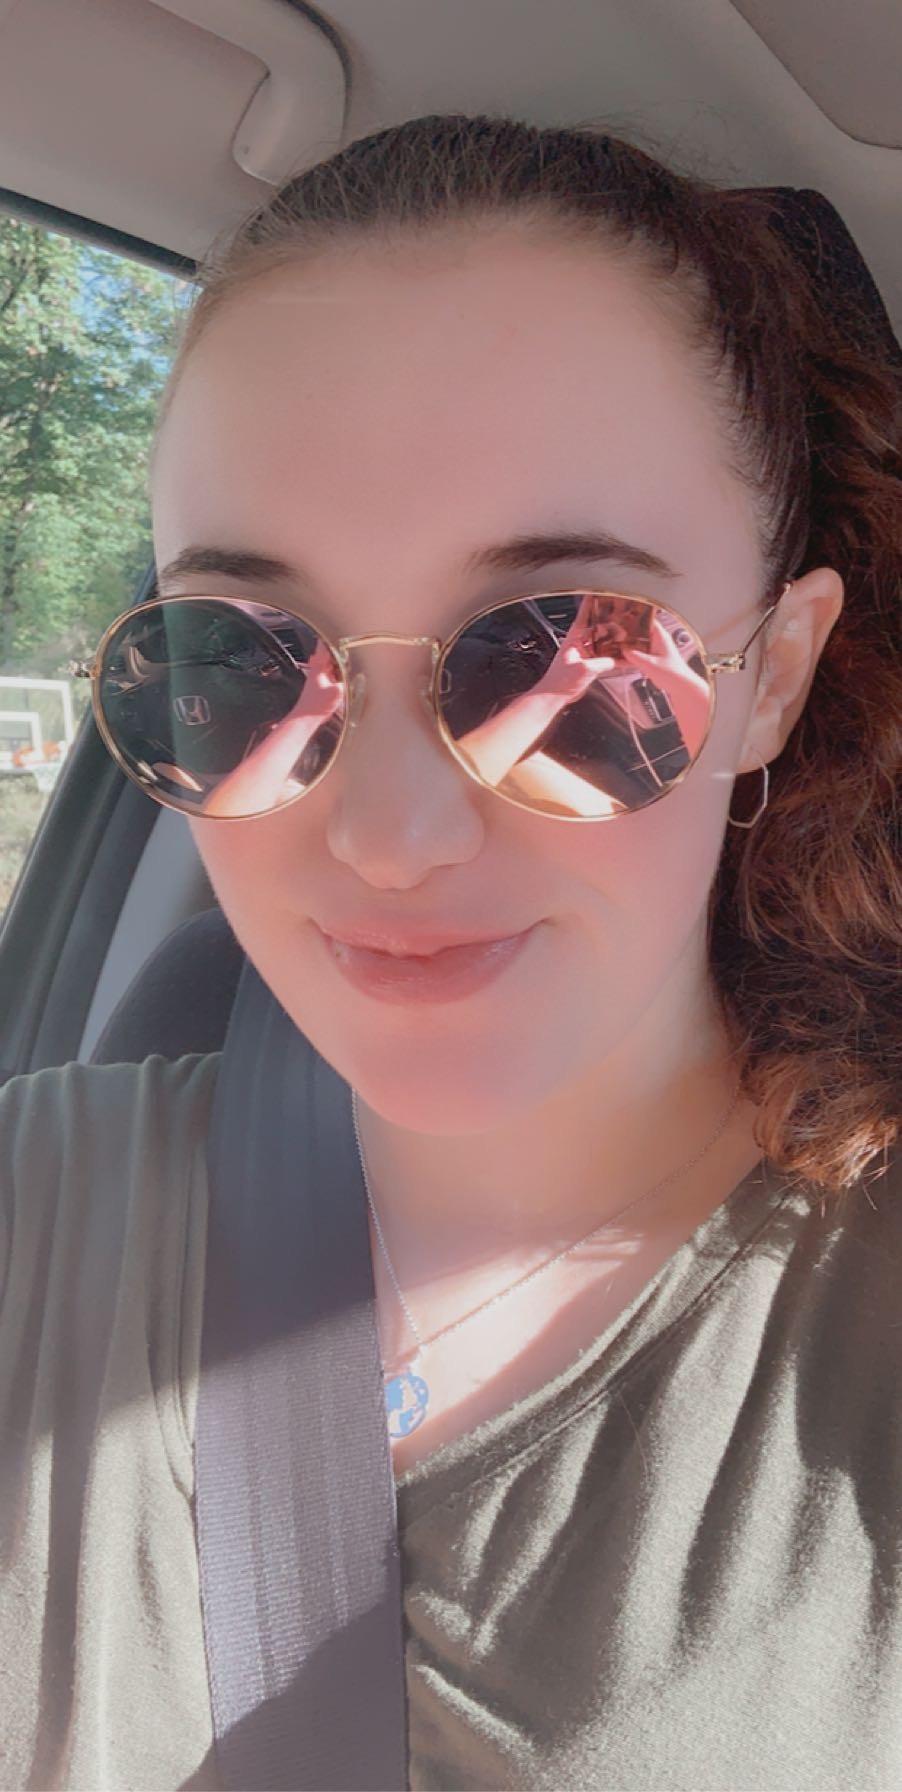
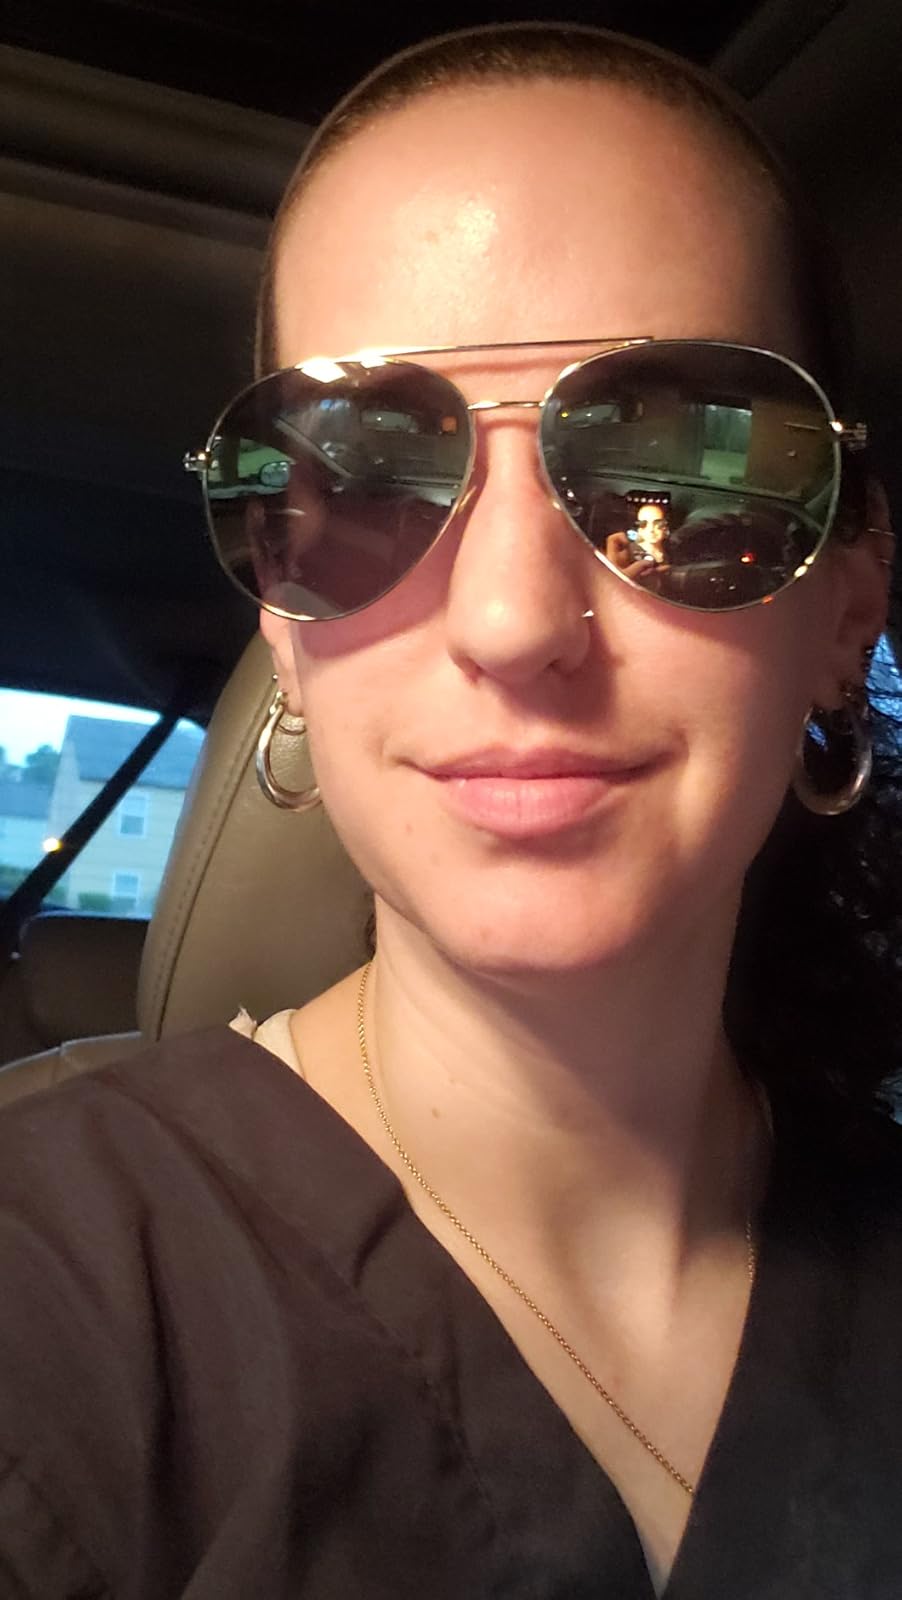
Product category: accessories_sunglasses
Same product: no